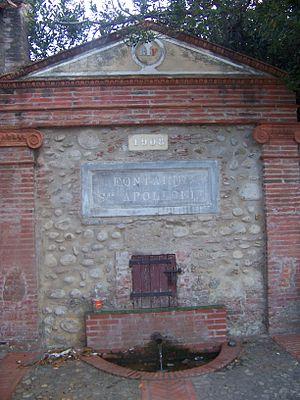
Saint-Féliu-d'Amont est une commune française, située dans le département des Pyrénées-Orientales en région Occitanie.